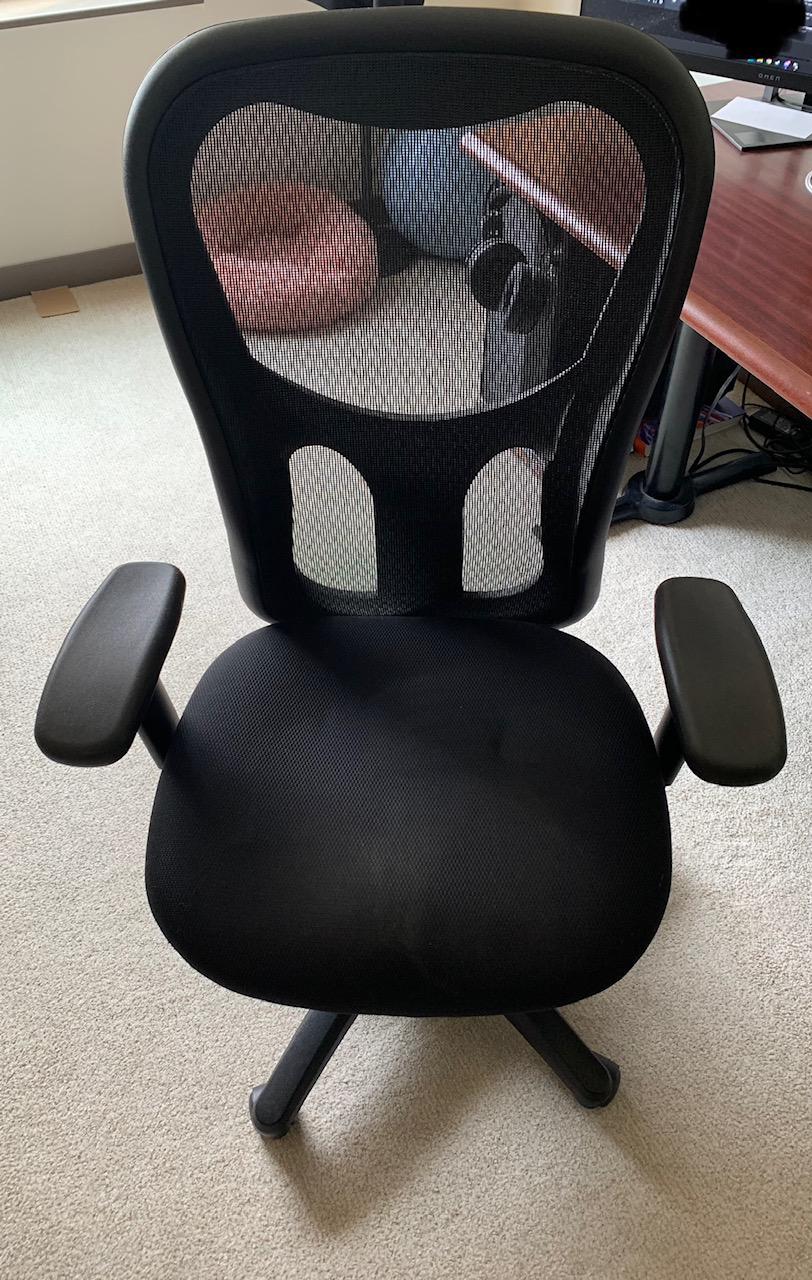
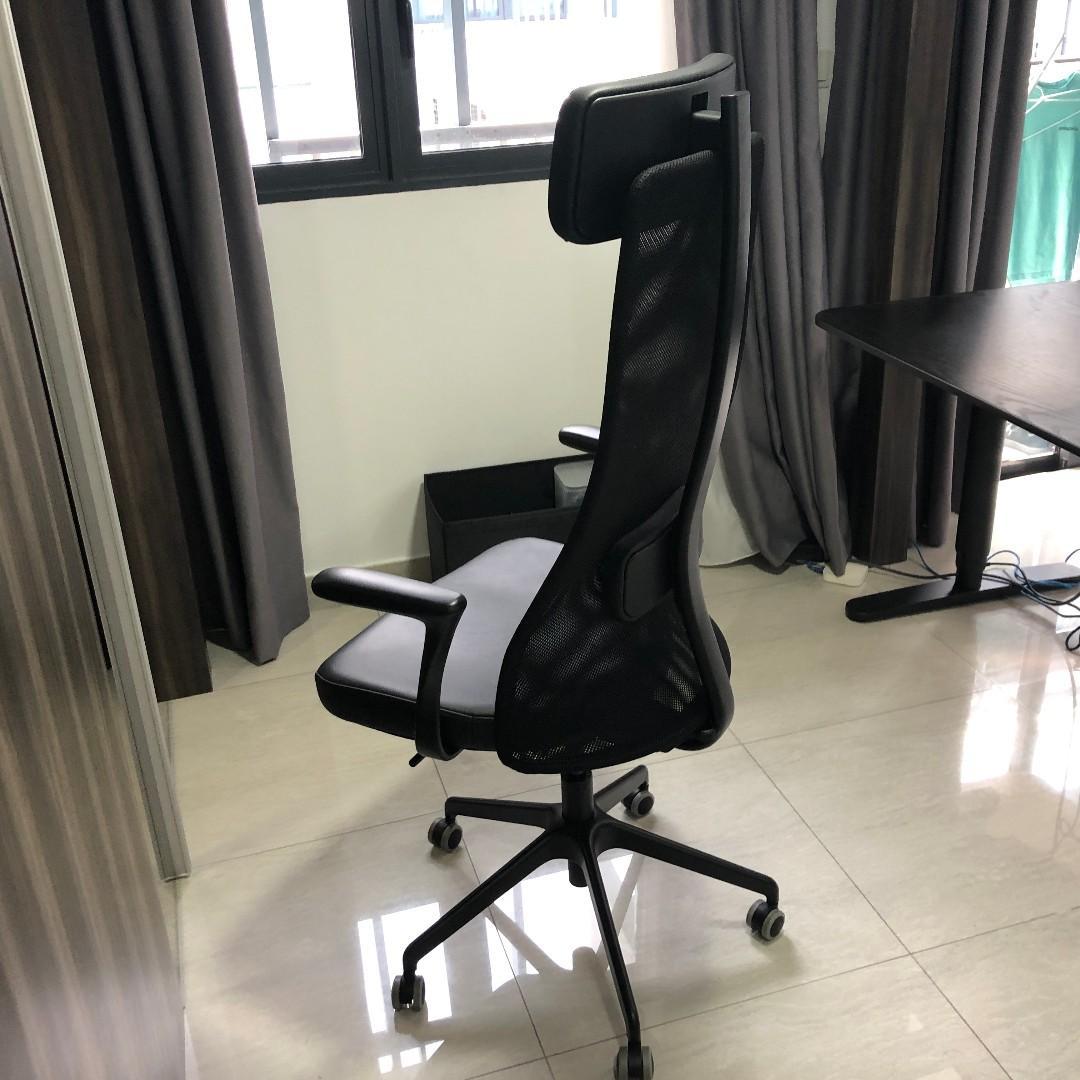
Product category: items_chair
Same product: no